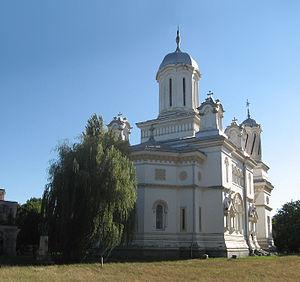
Turnu Măgurele est un port danubien du județ de Teleorman, Valachie, Roumanie, à la confluence de l'Olt et du Danube, qui forme la frontière avec la Bulgarie. Elle est située à environ 125 km au sud-ouest de Bucarest et a été construite autour du port médiéval de Turnu.